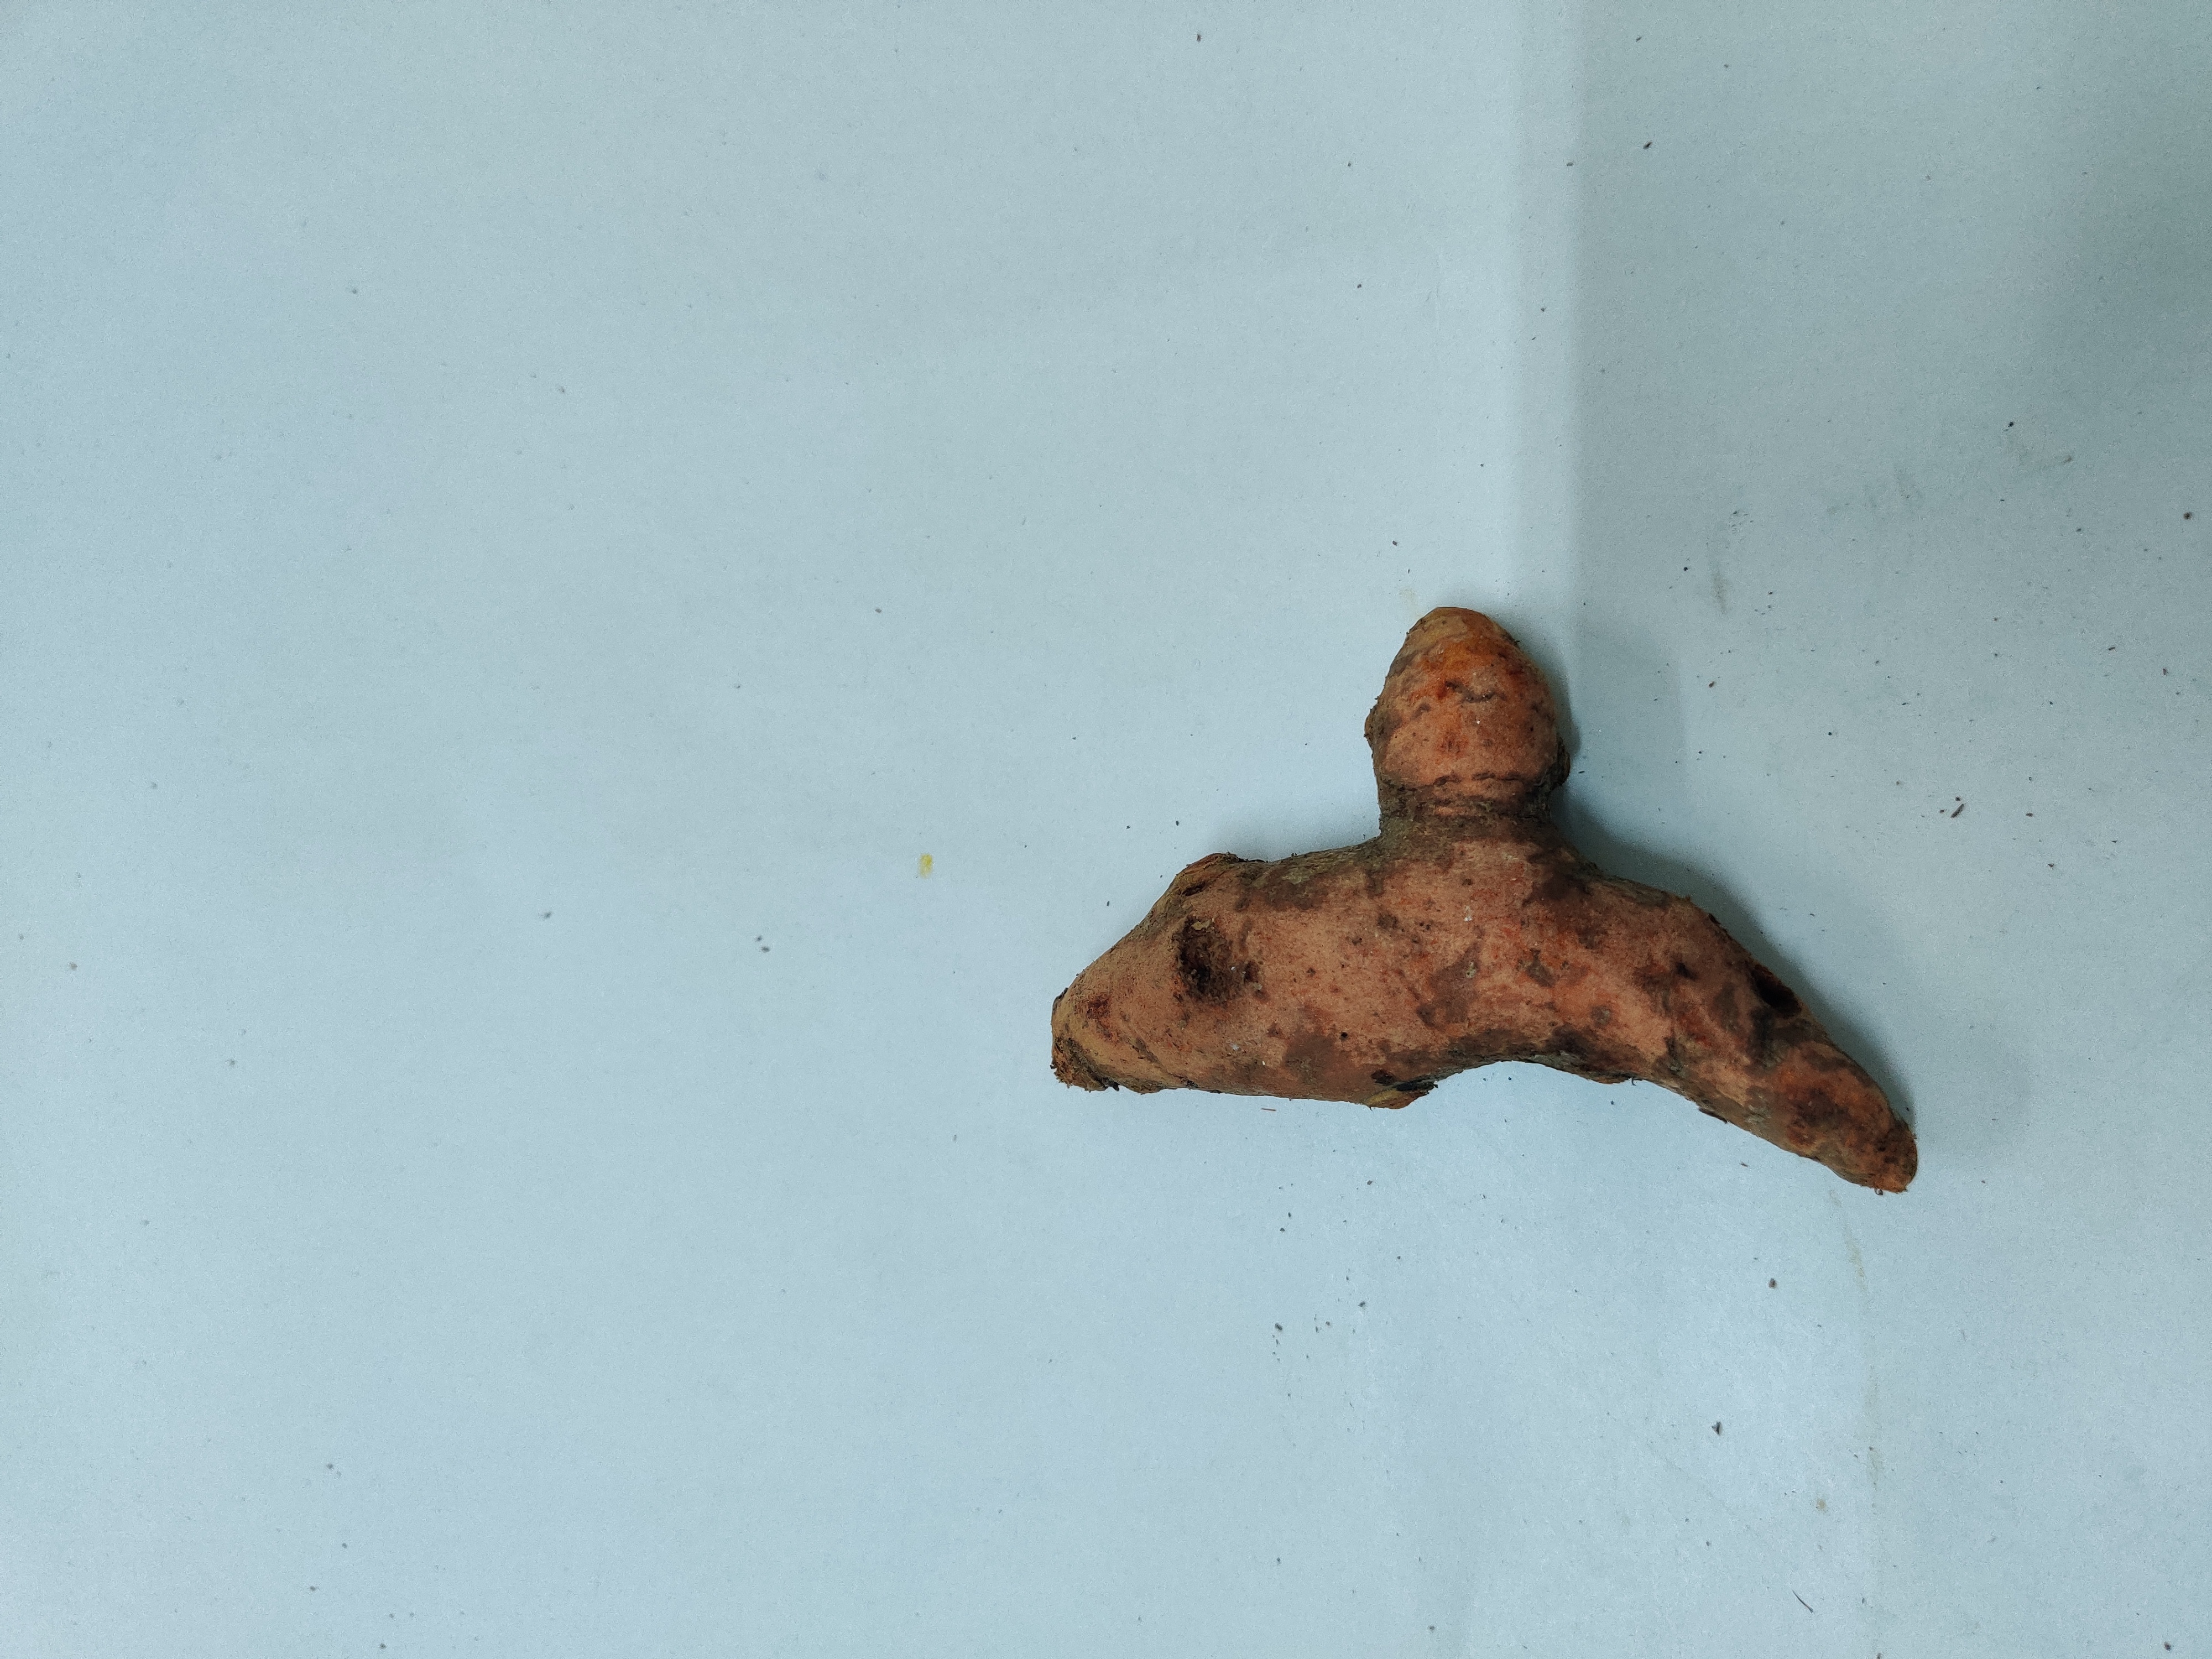
Crop: Turmeric
Condition: Damaged